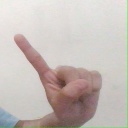
अक्षर: ए